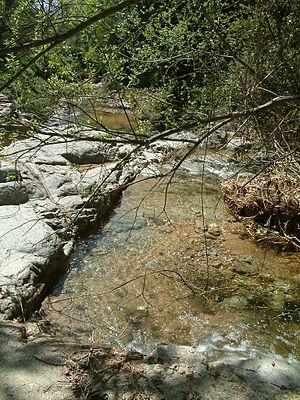
Font de les Creus, a Vilaplana, al Baix Camp